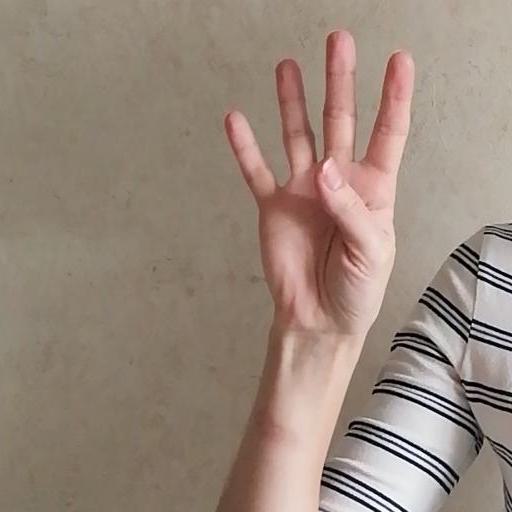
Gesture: four